Henry County, Missouri

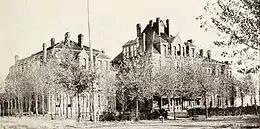
Historic photo of Baird College in Clinton

The Democratic Party historically controls politics at the local level in Henry County. However, recent gains by Republicans have made Henry County a swing county.